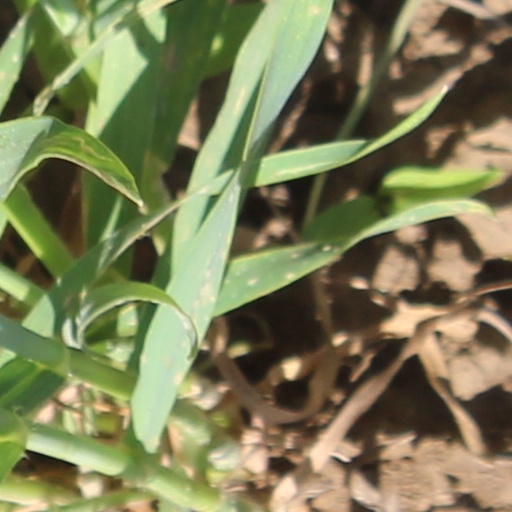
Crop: wheat